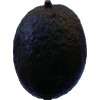
Label: black_avocado